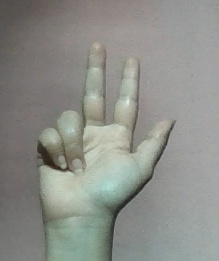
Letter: al